Benicia State Recreation Area

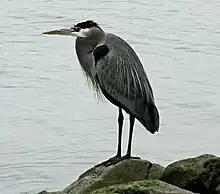
Great blue heron at Dillon Point, Benicia SRA 2009

The Southampton Bay Wetland Natural Preserve makes up 70% of the park. The Southampton mudflat formed eroded upriver silt and clay deposits exceeds thick. The principal habitats here are brackish marsh, saltwater marsh and freshwater marsh. This rare and endangered wetland ecosystem is covered with marsh plants such as salt grass ("Distichlis spicata"), pickleweed ("Batis maritima"), coyote bush ("Baccharis pilularis") and soft bird's-beak ("Cordylanthus mollis"). Bird’s-beak is an endangered gray-green annual herb in the snapdragon family.